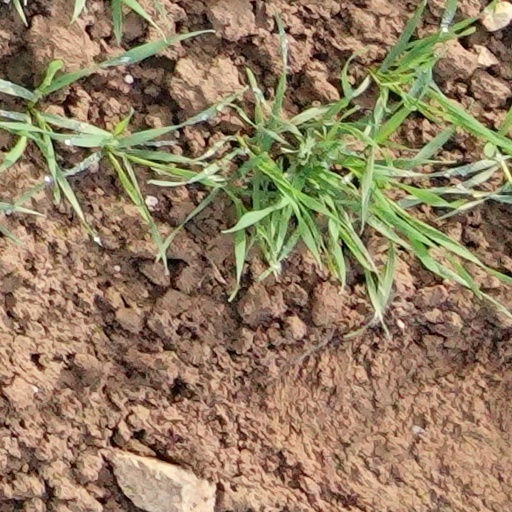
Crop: wheat